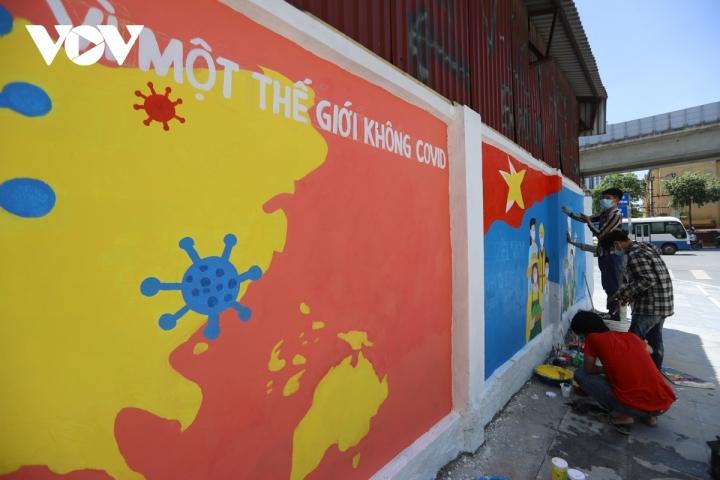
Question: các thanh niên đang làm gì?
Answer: đang vẽ tranh lên trường